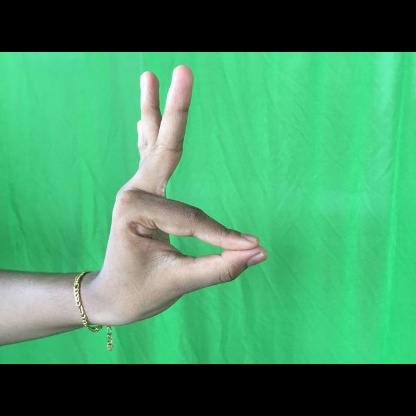
Mudra: Hamsasyam